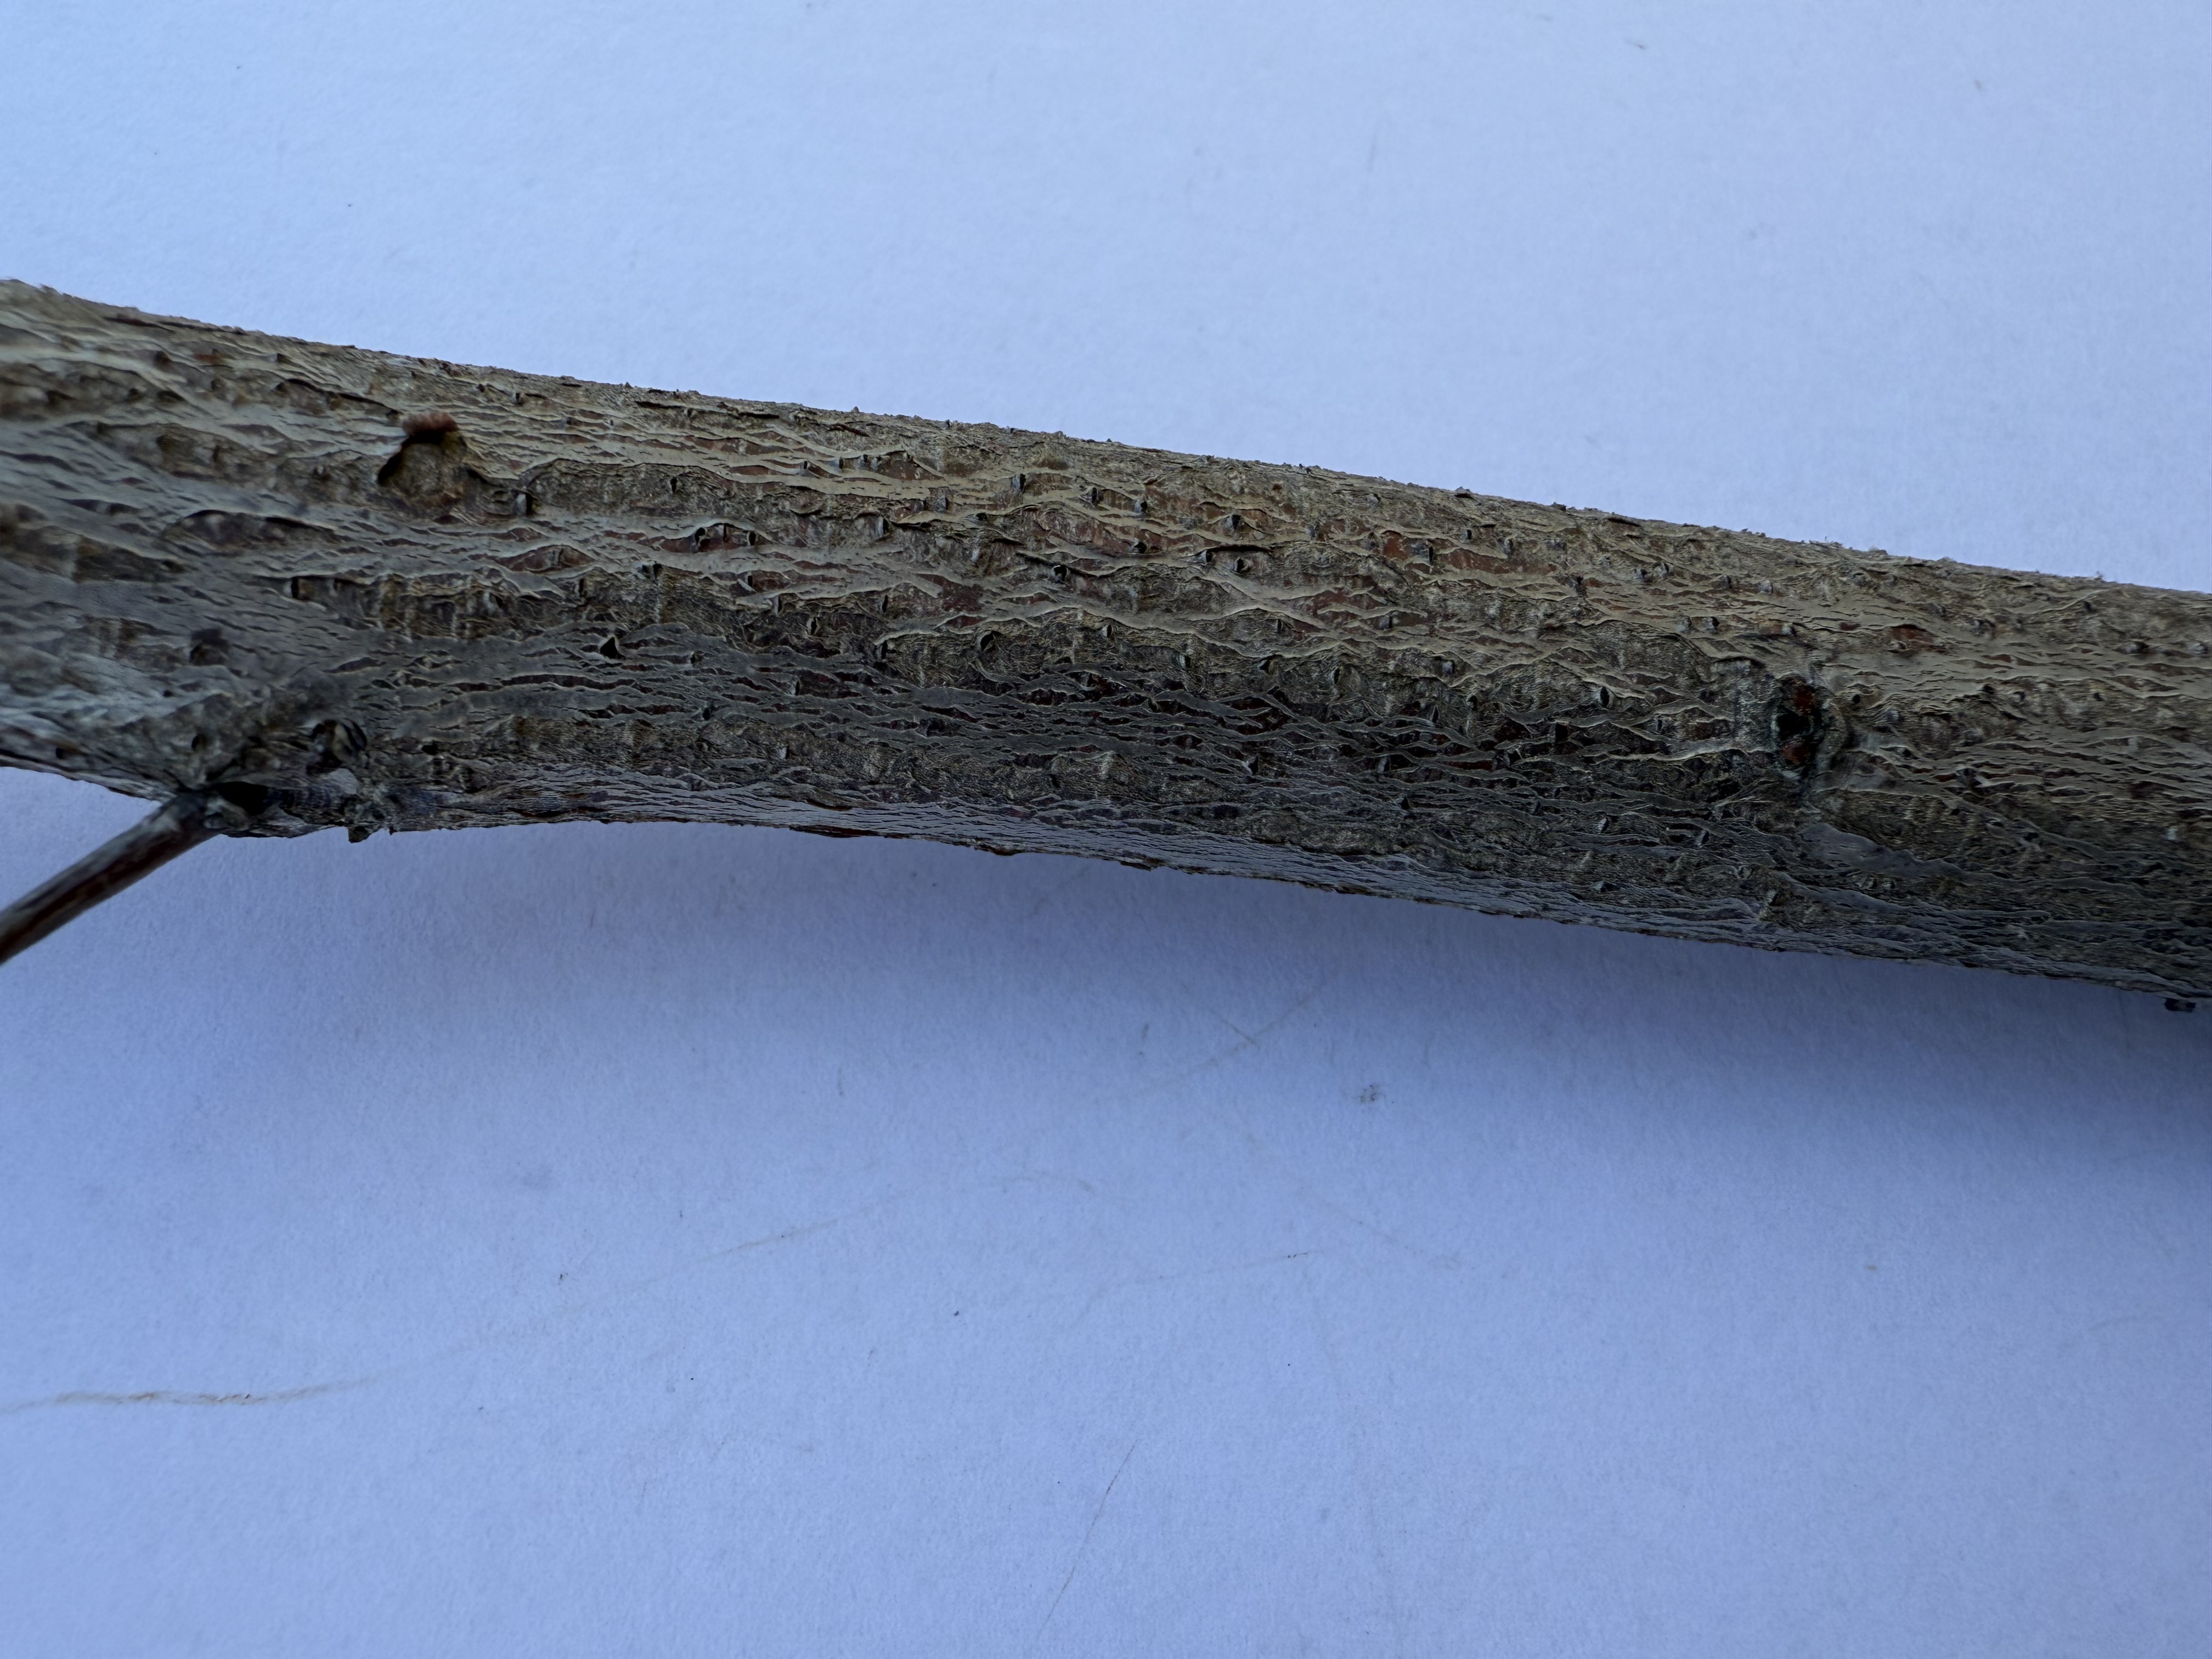
Variety: Angeleno Plum